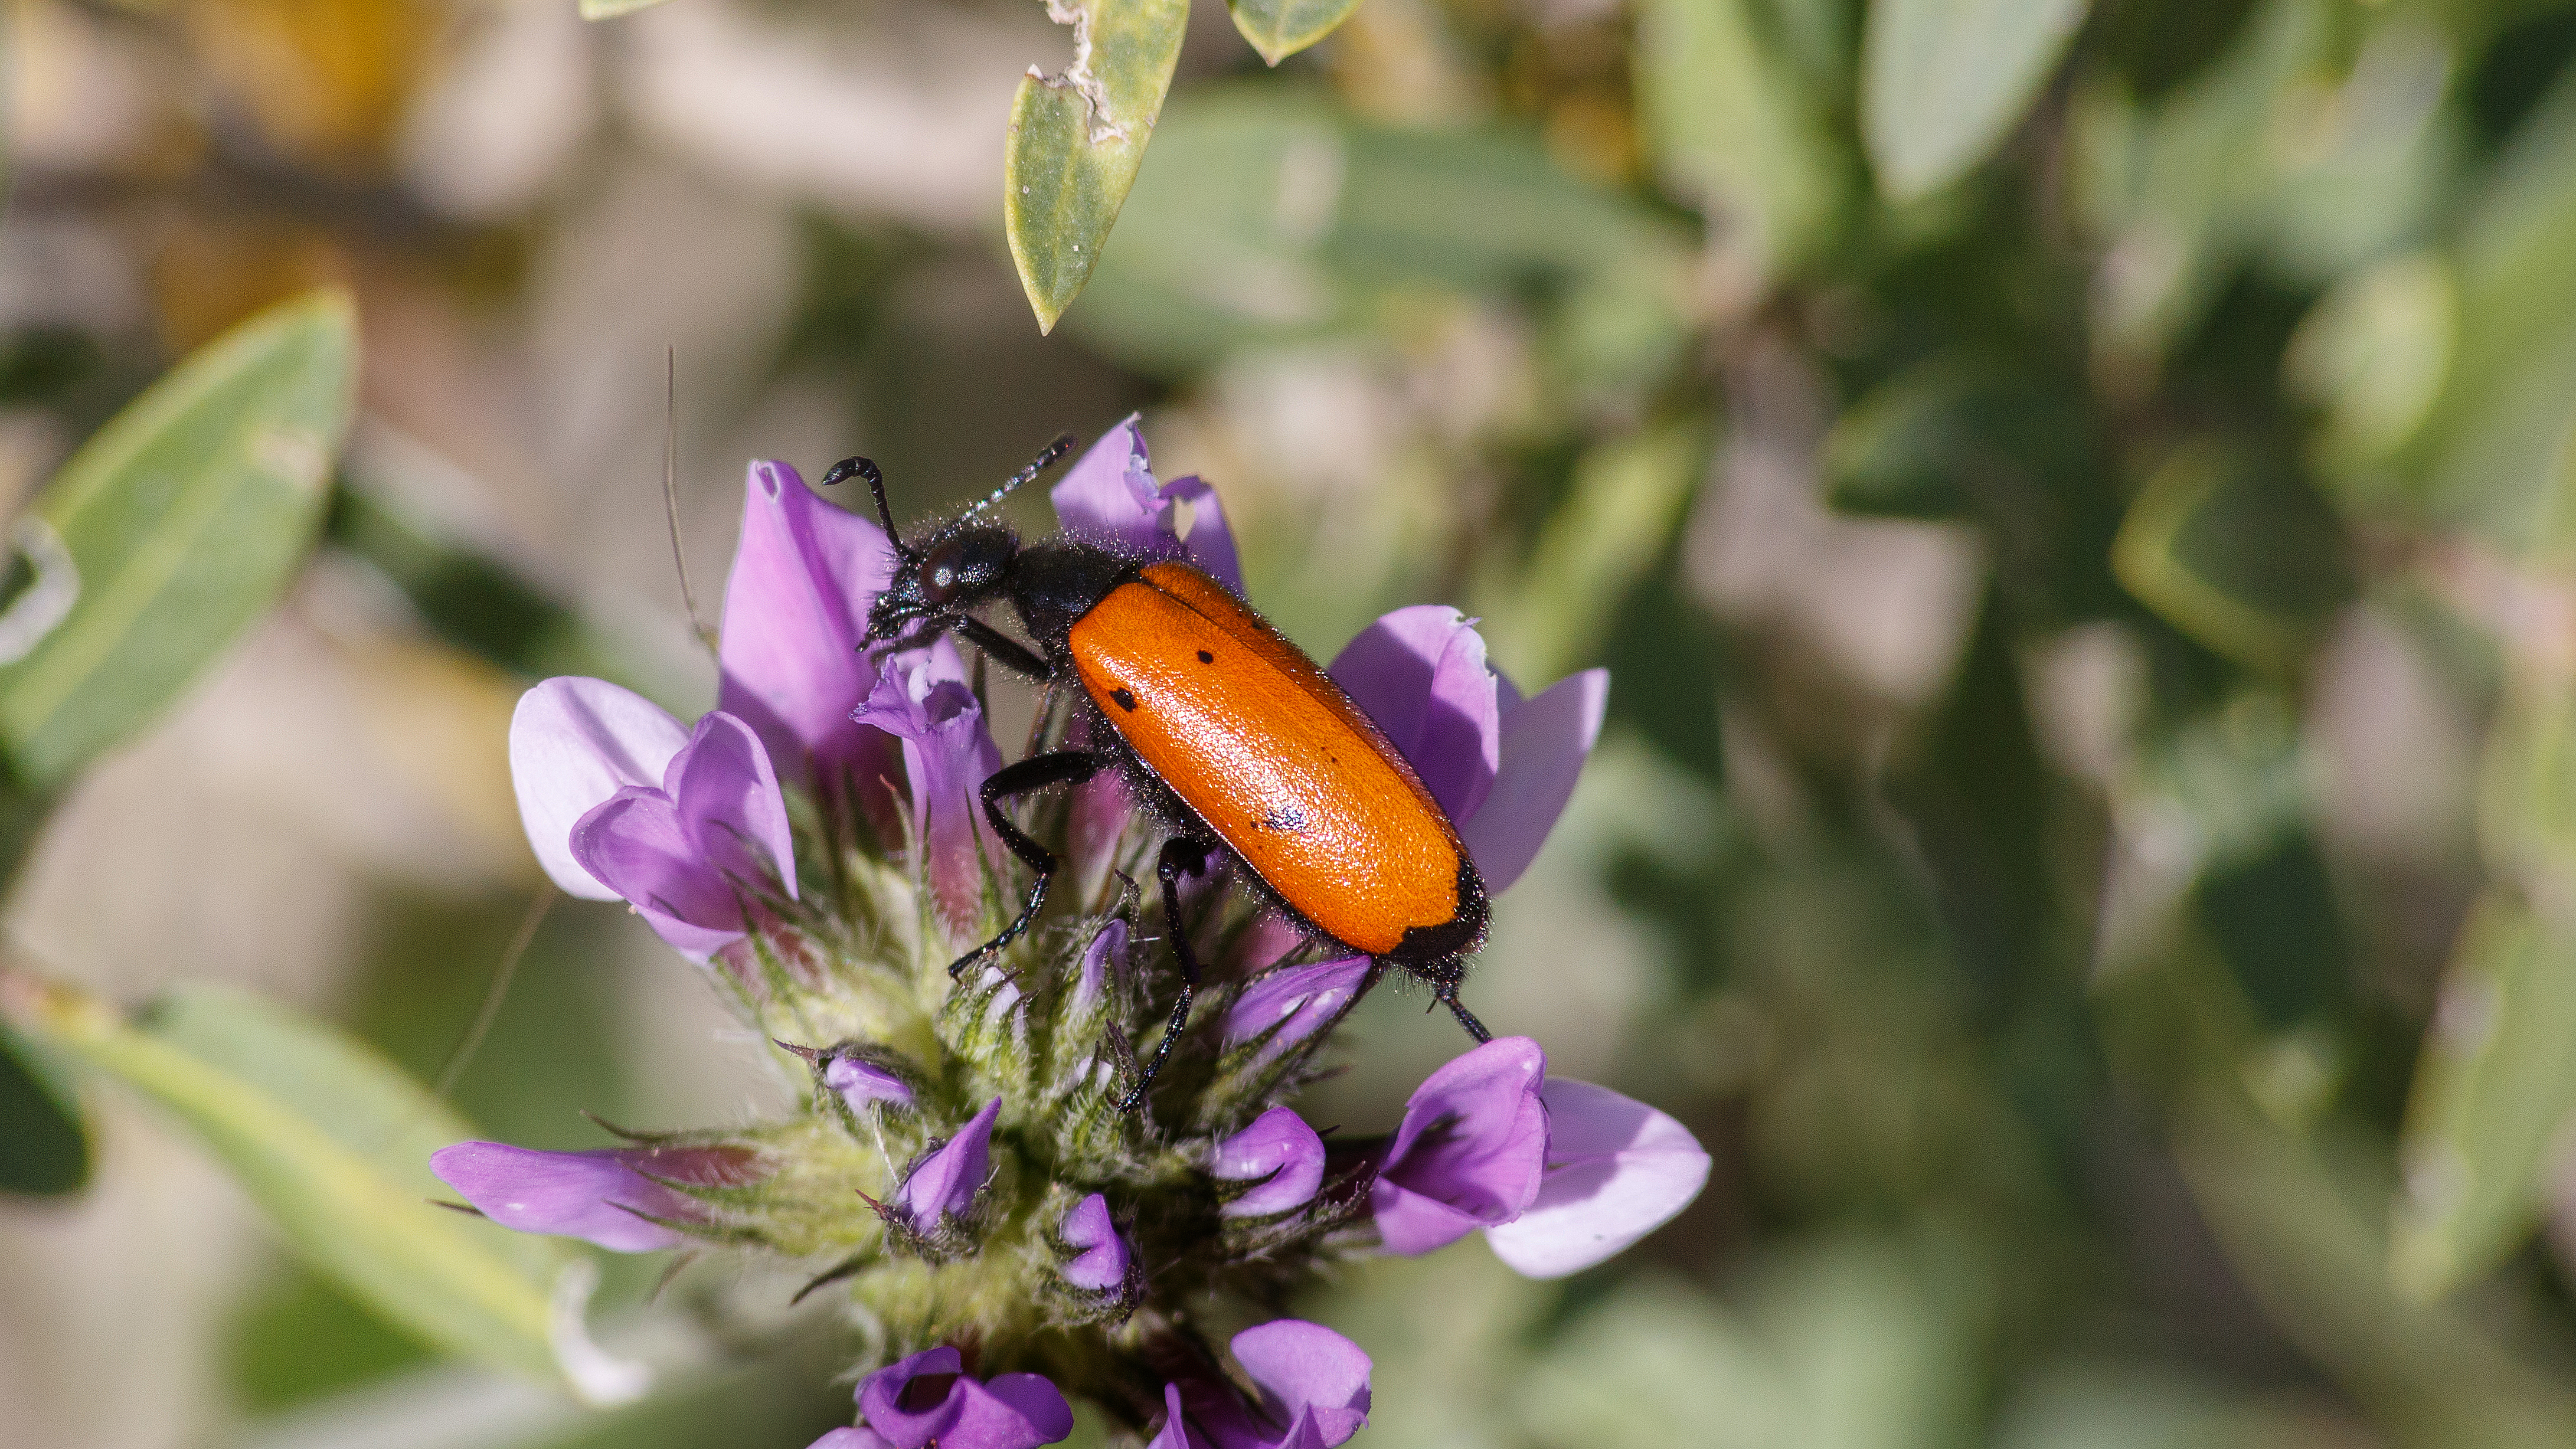
nature, blossom, plant, flower, wildlife, insect, macro, botany, butterfly, closeup, flora, fauna, invertebrate, wildflower, close up, bee, insecte, bumblebee, nectar, instect, macro photography, mylabre, honey bee, pollinator, membrane winged insect